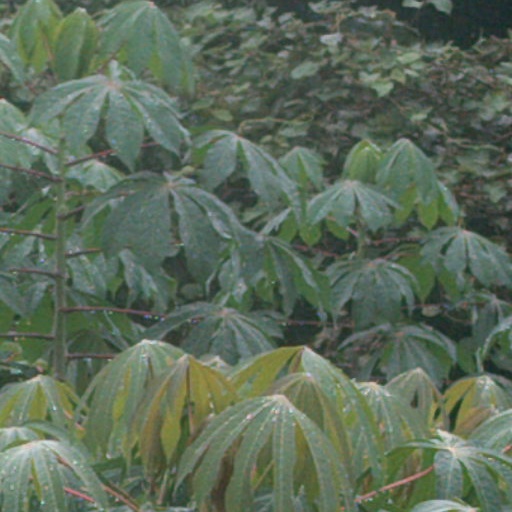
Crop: cassava